Oliver Zaugg

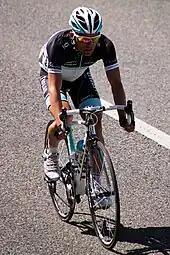
Zaugg in 2011

Zaugg won his first major race in 2011, the Giro di Lombardia. He attacked on the Villa Vergano climb with to go, soloing on to victory. He was chased relentlessly by the leading group, but the chasers could not get to him. He crossed the finish line in Lecco with an advantage of 15 seconds over his nearest rival, Dan Martin of . In 2012, he tried to defend his title at the Giro di Lombardia, finishing in the chase group in eighth position as Joaquim Rodríguez claimed the victory.